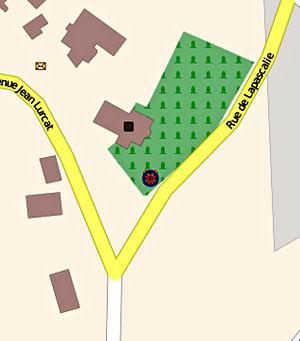
Plan of the cemetery of Saint-Laurent-les-Tours (France)
Jean Lurçat est un peintre, céramiste et créateur de tapisserie français, né à Bruyères le 1ᵉʳ juillet 1892 et mort à Saint-Paul-de-Vence le 6 janvier 1966.